Queensland Railways 2800 class

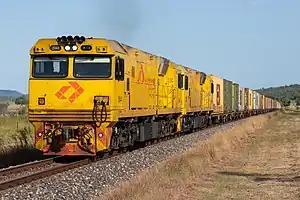
2844 and 2841 at Kunwarara on the North Coast Line in 2022.

The 2800 class are a class of diesel locomotive built by A Goninan & Co, Townsville for Queensland Rail between 1995 and 1998.